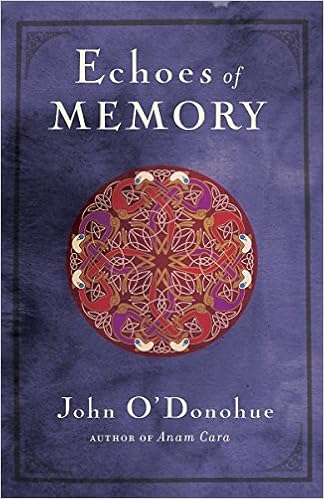
Echoes of Memory
Category: Books
About the Author John O'Donohue, Ph.D., was born in County Clare in 1956. He spoke Irish as his native language and lived in a remote cottage in the west of Ireland until his untimely death in January 2008. A highly respected poet and philosopher, he lectured throughout Europe and America and wrote a number of popular books, including Anam Cara and To Bless the Space Between Us .
Features: John O'Donohue won hundreds of thousands of admirers with his now classic work on Celtic spirituality, | Anam Cara | . Just as | To Bless the Space Between Us | was being published, he died suddenly at the age of fifty-two. His powerfully wise and lyrical voice is profoundly missed, but his many readers are now given a special opportunity to revisit John in his first book, a collection of poetry.      O'Donohue's readers know him as both a spiritual guide and a poet. In the same spirit as his bestselling works, readers will be inspired yet again by John's depth of wisdom and artistry.